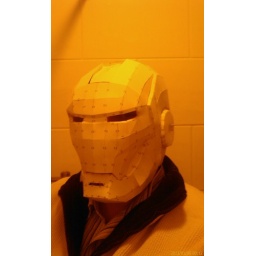
card base to glass and fill out ready to be moulded in silicone then cast in plastic